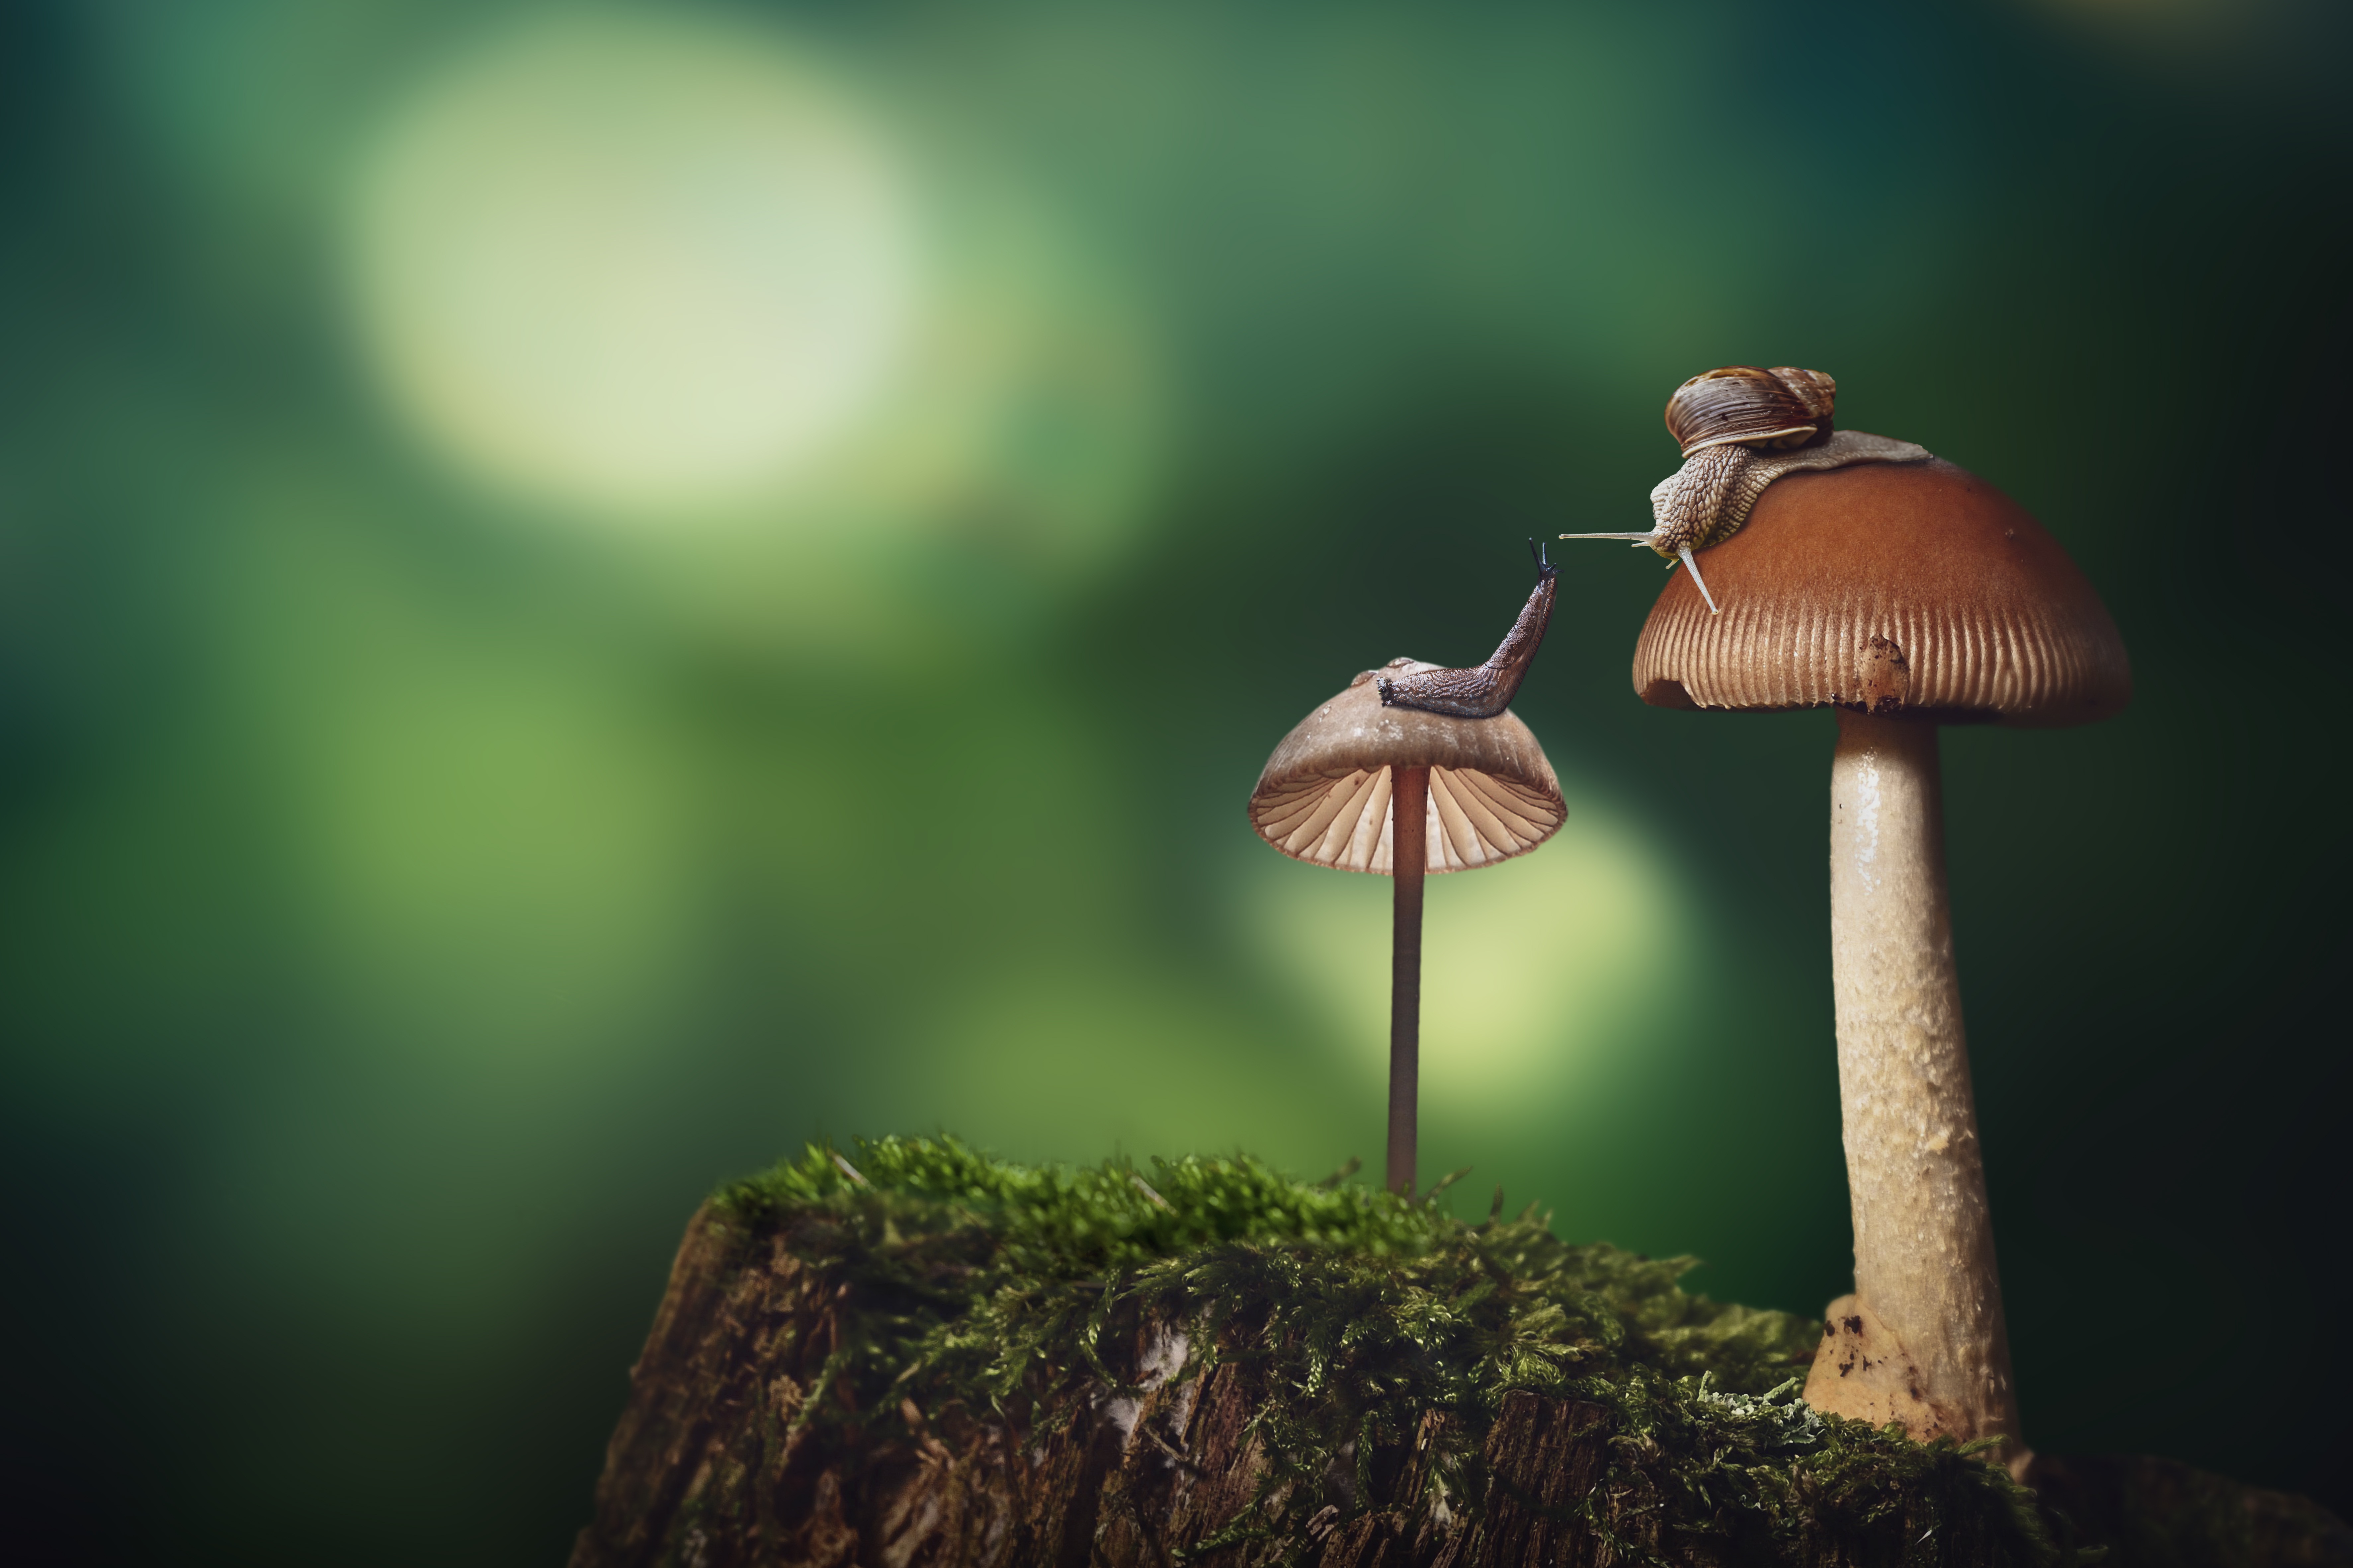
natural, plant, mushroom, wood, sky, natural landscape, terrestrial plant, water, grass, trunk, tree, groundcover, agaricaceae, landscape, fungus, forest, edible mushroom, grassland, bolete, twig, macro photography, soil, darkness, wildlife, non vascular land plant, woodland, rock, plant stem, still life photography, russula integra, medicinal mushroom, moss, night, agaricomycetes, old growth forest, agaric, autumn